Gabriele Tinti (poet)

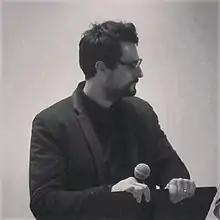
Gabriele Tinti at Queens Museum of Art in 2013

Gabriele Tinti (born 18 December 1979 in Jesi, Italy) is an Italian poet and writer.